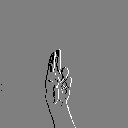
ASL letter: u